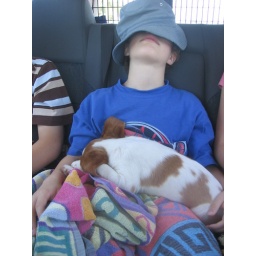
Another cute sleeping position in the car